Dittingen

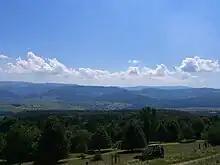
Countryside around Dittingen

Dittingen has an area, , of . Of this area, or 29.5% is used for agricultural purposes, while or 62.2% is forested. Of the rest of the land, or 7.3% is settled (buildings or roads), or 0.4% is either rivers or lakes and or 0.4% is unproductive land.